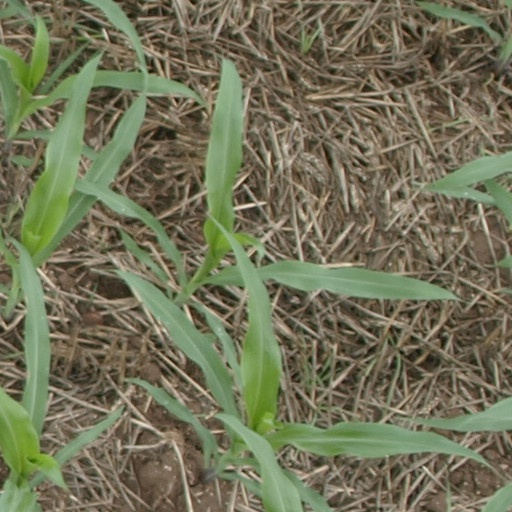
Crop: maize; corn